The Mask (1961 film)

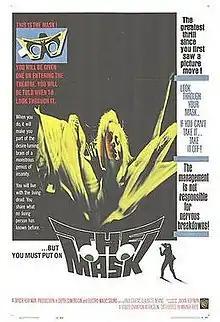
Theatrical release poster

The Mask (re-released as Eyes of Hell and The Spooky Movie Show) is a 1961 Canadian surrealist horror film produced in 3-D by Warner Bros. It was directed by Julian Roffman and stars Paul Stevens, Claudette Nevins, and Bill Walker. It was written by Franklin Delessert, Sandy Haver, Frank Taubes and Slavko Vorkapich.